Orbiculariae

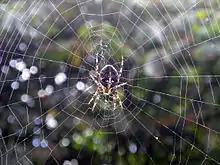
"Araneus diadematus" with web

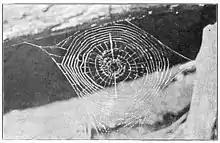
"Uloborus" web

Orbiculariae is a potential clade of araneomorph spiders, uniting two groups that make orb webs. Phylogenetic analyses based on morphological characters have generally recovered this clade; analyses based on DNA have regularly concluded that the group is not monophyletic. The issue relates to the origin of orb webs: whether they evolved early in the evolutionary history of entelegyne spiders, with many groups subsequently losing the ability to make orb webs, or whether they evolved later, with fewer groups having lost this ability. , the weight of the evidence strongly favours the non-monophyly of "Orbiculariae" and hence the early evolution of orb webs, followed by multiple changes and losses.